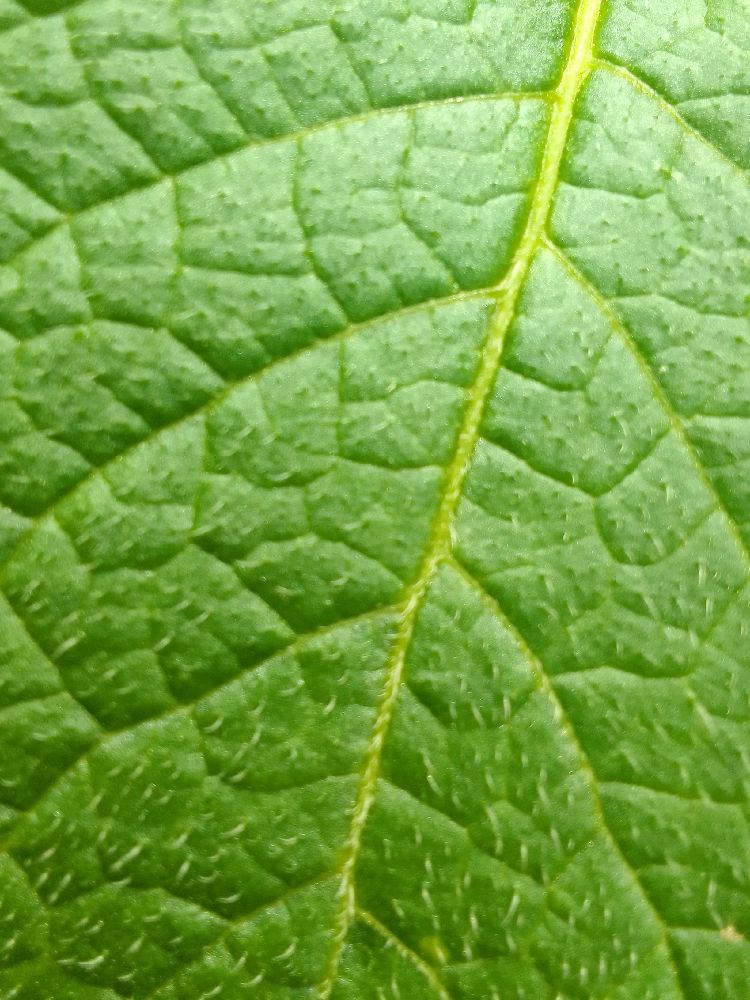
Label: Healthy